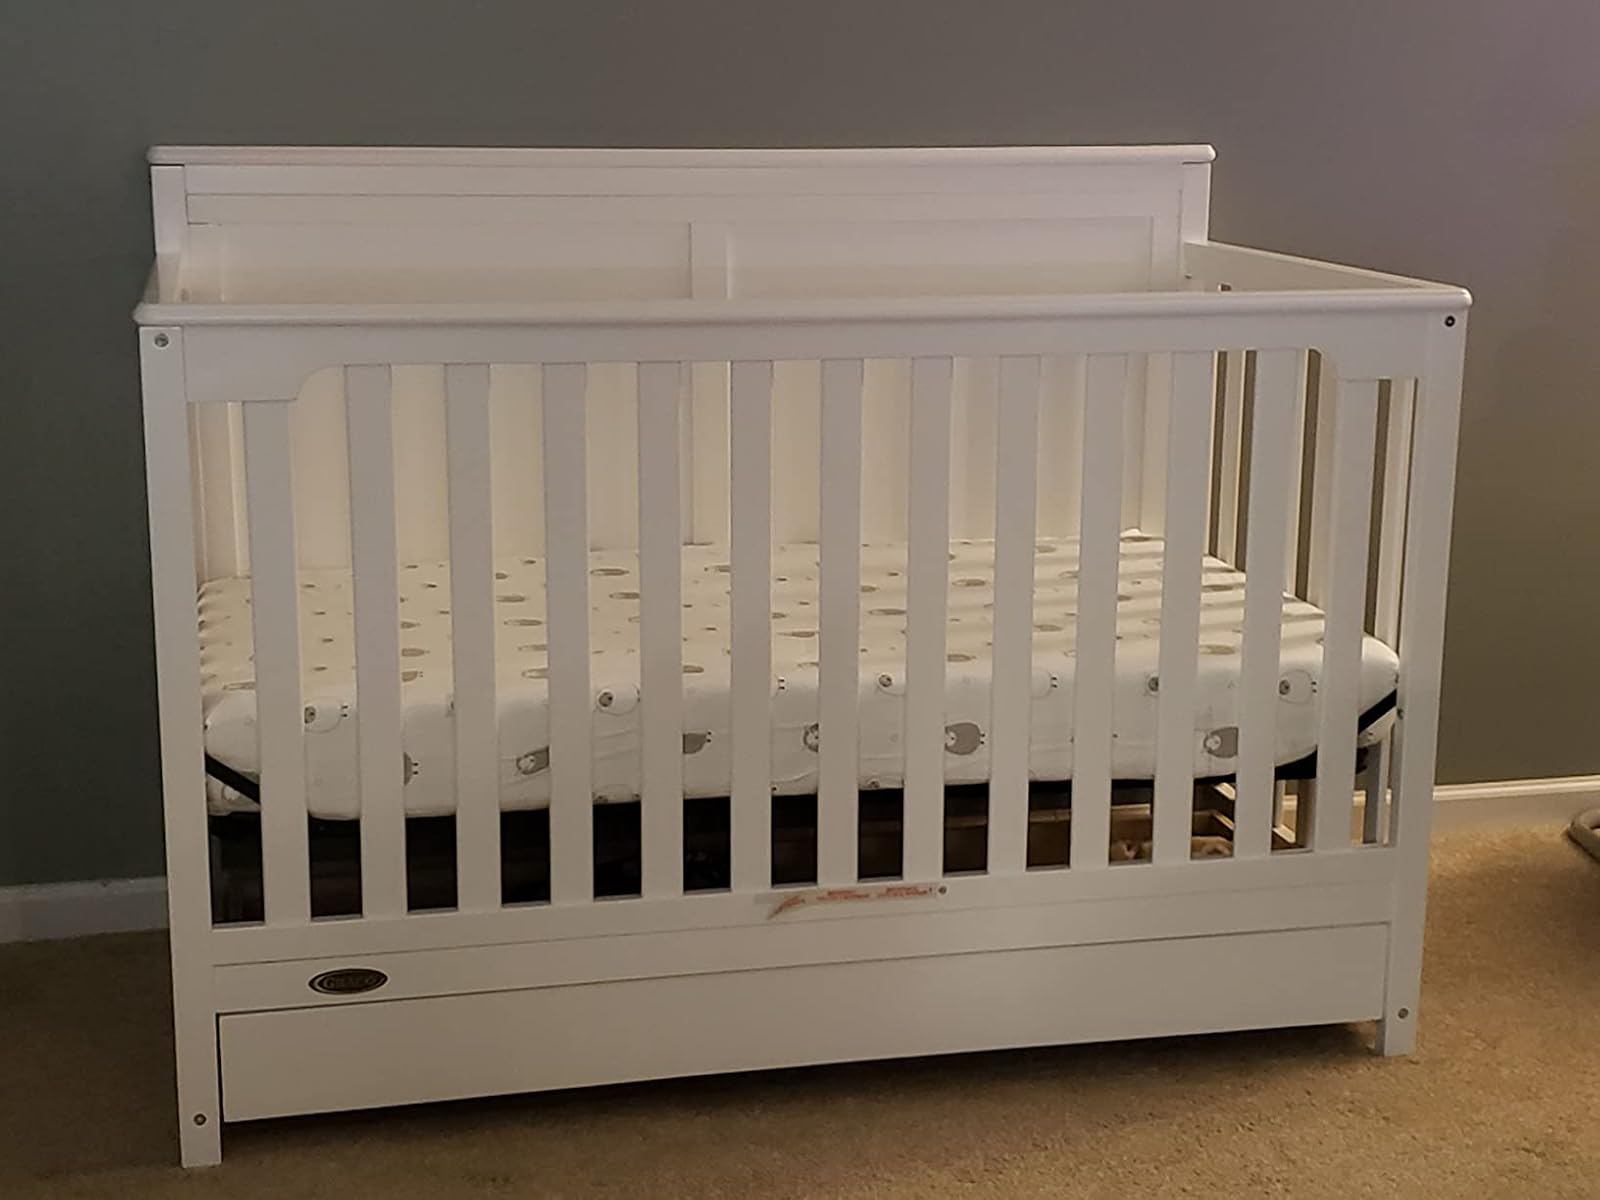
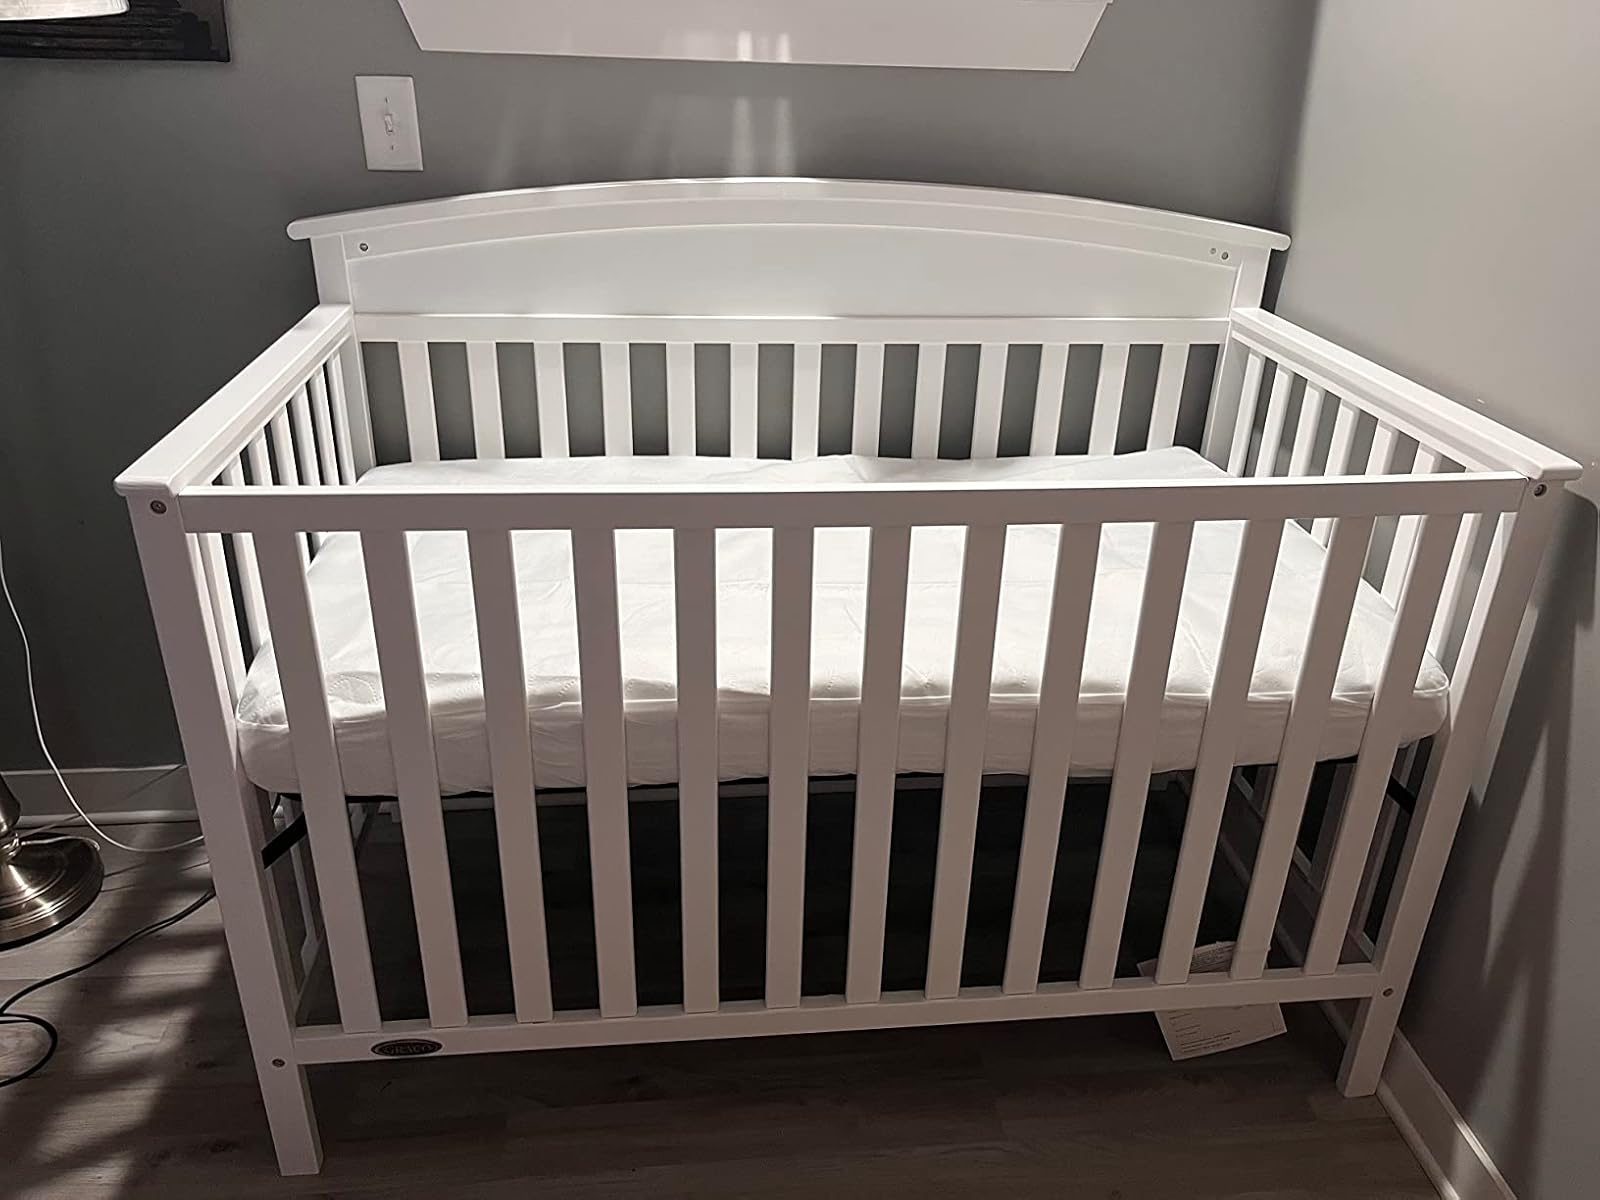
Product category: products_crib
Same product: no